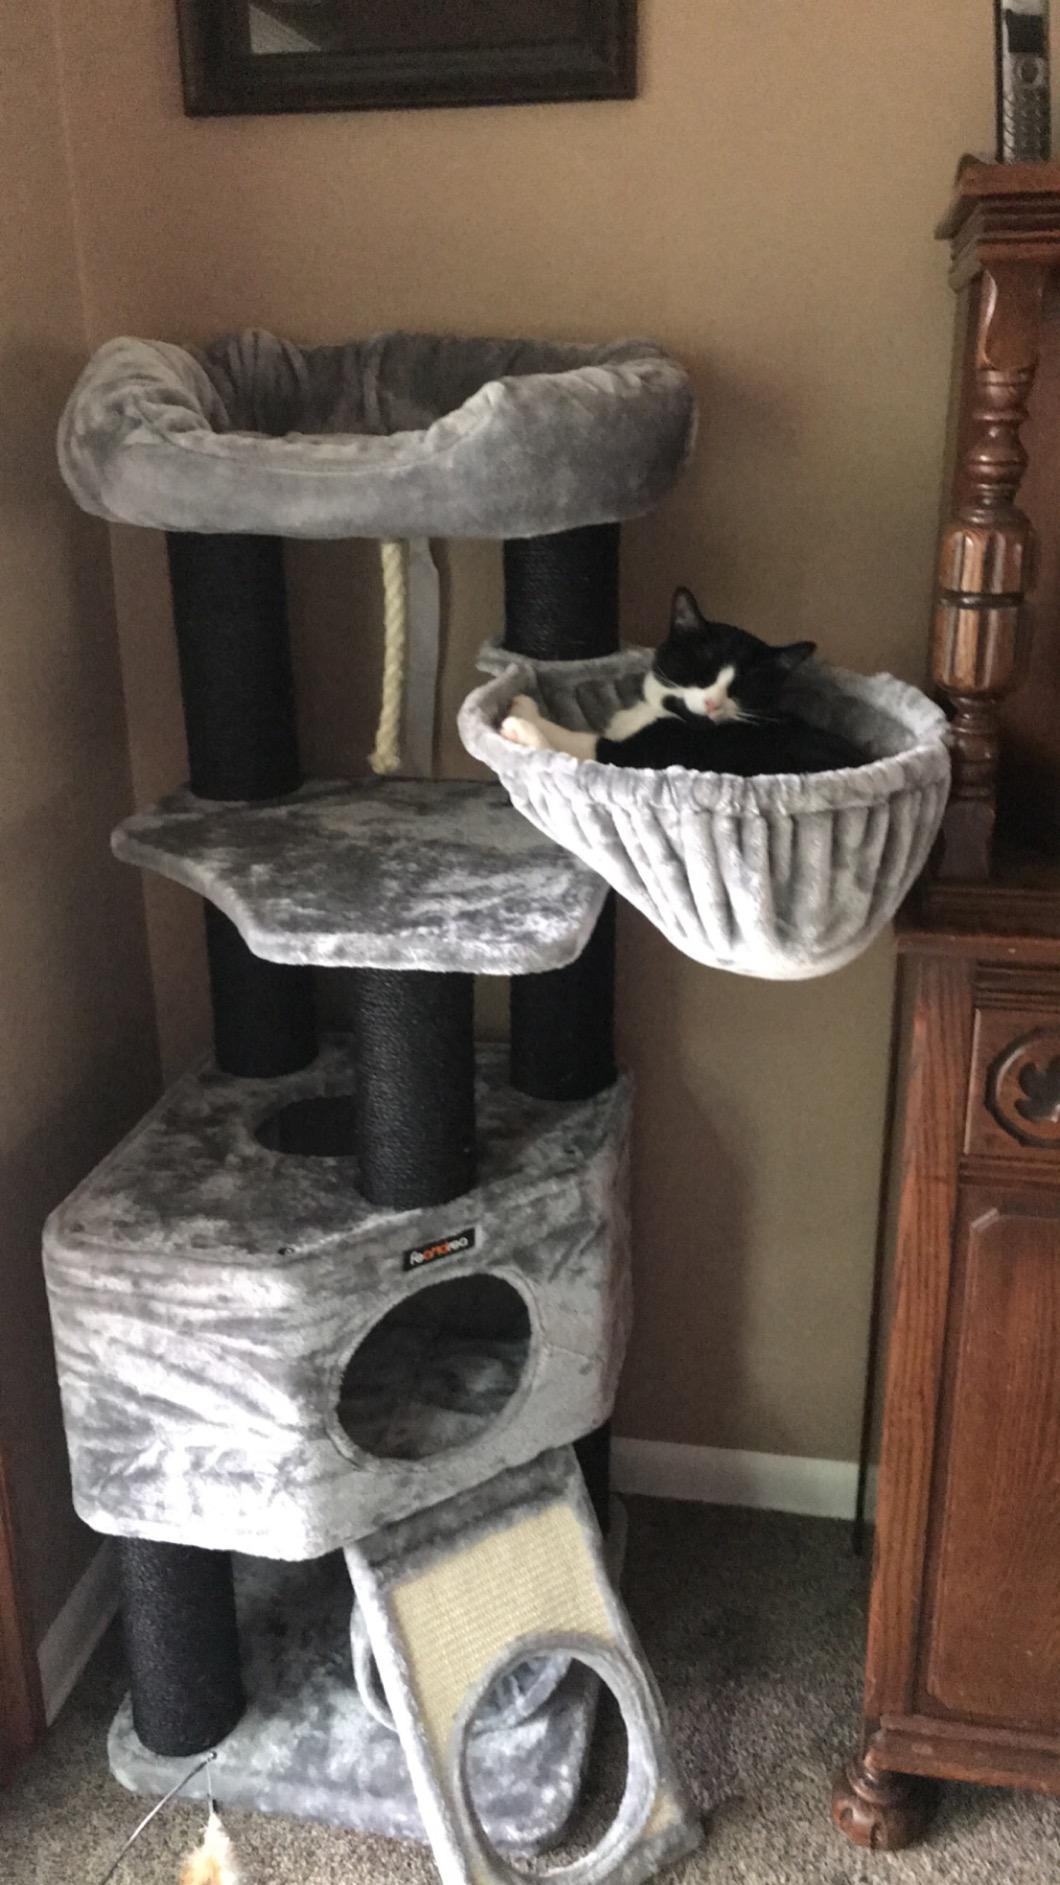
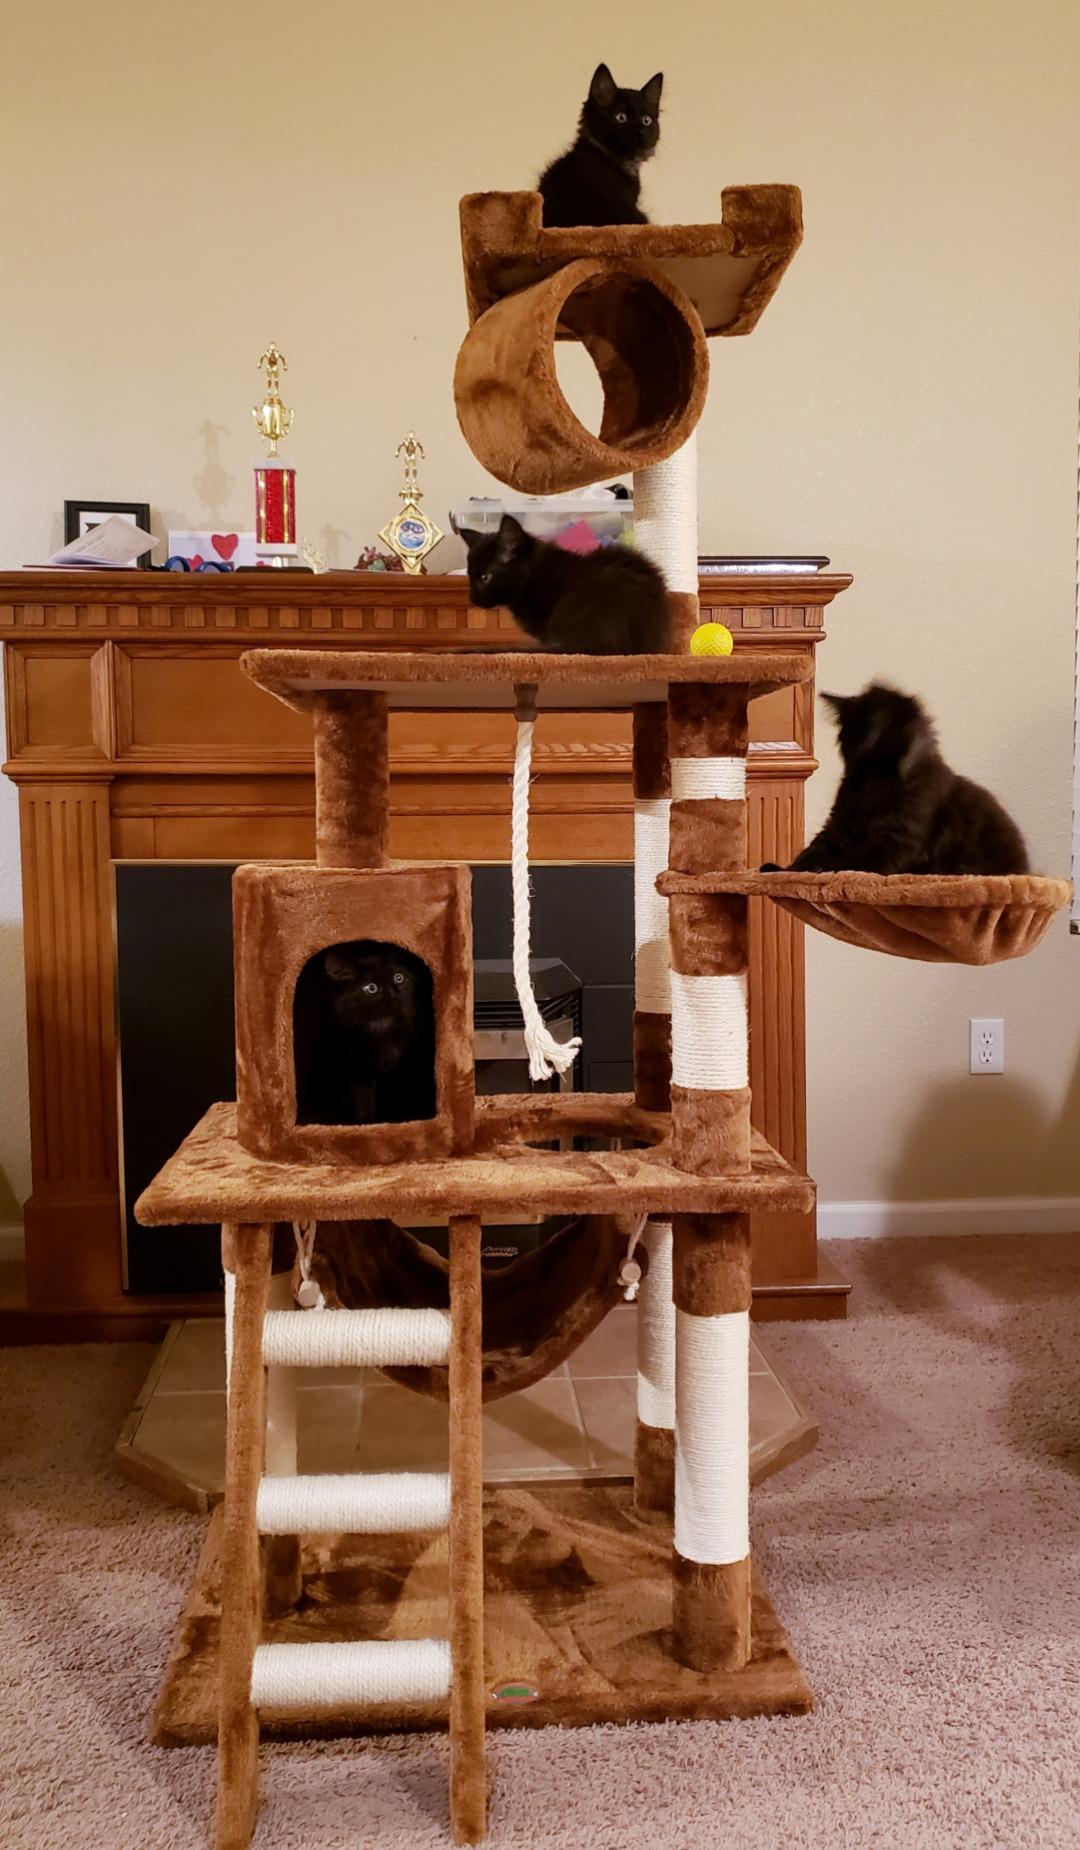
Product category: items_cat tree
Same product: no